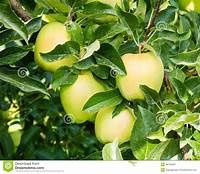
Label: apple